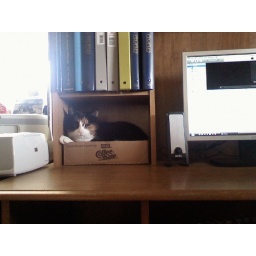
kitty in box on desk